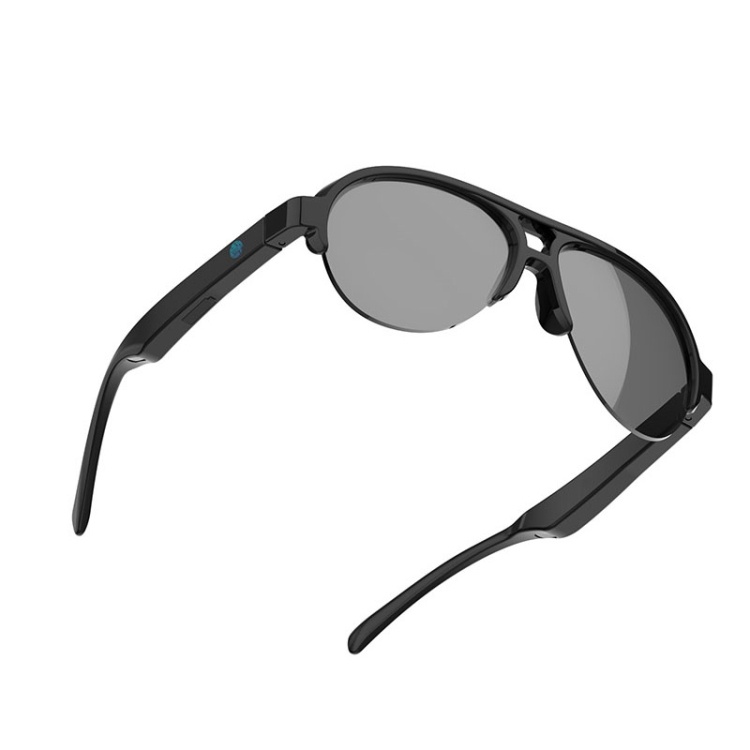
F08 Men Style Bluetooth 5.3 Smart Sunglasses Wireless Headset Anti-Strong Light Anti-Polarized Sunglasses
Brand: buy2fix
1. Sound channel system: wireless stereo 2. Control mode touch mode 3. Waterproof rating: IPX4 4. Bluetooth program: Jelly AC7003F4 5. Bluetooth version: V5.3 6. Support Bluetooth protocol: HFP, A2DP, AVRCP, HSP, BR+EDR+BLE 7. Bluetooth operating frequency: 2.4GHZ-2.4835GHZ ISM Band 8. Bluetooth effective distance: about 10m 9. Speaker power: 1.2W 10. Headphone amplifier type: ANT8112 Class D amplifier 11. Frequency response: 20-20000Hz 12. Speaker unit: 8 Europe electric 0916 speakers 13. Microphone: electret condenser microphone 14. Built-in battery: lithium-ion polymer battery 3.7V 80mAh 15. Charging current: 60mA 16. Charging port: Type-C/USB-C 17. Charging time: about 2h 18. Use time: about 2.4-3h 19. Standby time: about 6 months 20. Saturation voltage: 4.2V 21. Over discharge protection: 3.3V 22. Weight: about 30g Features: 1. HD anti-UV lenses, clearer vision, high-definition vision, anti-UV, strong and unbreakable, eliminating glare 2. Lightweight frame, comfortable to wear, long wear without pain 3. One-piece nosepiece design, fit the nose shape, reduce indentation 4. Bluetooth 5.3 stereo sound, stable performance, strong compatibility, stronger function, high-definition call sound quality 5. Dual speakers, directional sound, maintain privacy, accurate sound into the ear 6. Touch connection, multi-functional and convenient operation 7. Hinges adjustable, not pinching face 8. Curved mirror legs, not easy to slip 9. IPX4 level waterproof, easy to deal with various situations 10. Type-C/USB-C charging interface, convenient and quick
Category: Electronics > Computers > Smart Glasses